Temple of Claudius

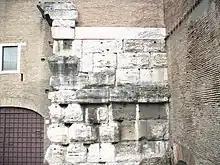
Remains of the Temple at the base of the tower of the basilica of Santi Giovanni e Paolo, Rome

The known remains are of the four sides of the platform and nothing remains of the temple above. The western side of the platform was constructed with travertine and some remains were incorporated into the bell tower of the basilica of Santi Giovanni e Paolo. The northern side was composed of a row of vaulted rooms. During the time of Nero there were fountains and the remains of one of these, consisting of a ship's bow with a boar's head, were found and are now in the Capitoline Museums. Vespasian subsequently reduced the consumption of water, returning it to civilian use. The east side is the best preserved, and changes carried out by Nero can be noted here. The area was rediscovered when a new road, the Via Claudia, was constructed in 1880. Underneath the temple area there are tunnels through tuff that have recently been mapped by the Italian authorities.